Alexander Suvorov

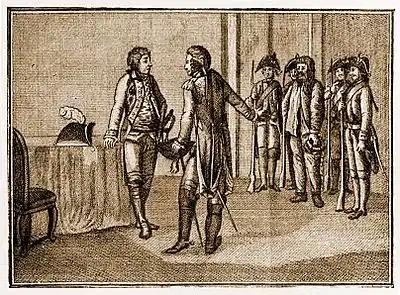
"Colonel Ivan Yakovlevich Simonov, commandant of Yaitsk, transfers Y. I. Pugachev to A. V. Suvorov on September 16, 1774." By Christian Gottlieb Geyser.

After receiving instructions, Suvorov the same day set out on the road, in the direction of Arzamas and Penza to Saratov, with a small escort of 50 men. Panin reported to the Empress on the rapid performance of his new subordinate, which "promised in the circumstances of the time a lot of good ahead and therefore worthy of attention". Thanking him for such zeal and speed, the Empress granted him 2,000 chervonets to equip the crew. Reaching Saratov, Suvorov learned that tireless Ivan Mikhelson, who "like a shadow" followed everywhere after Pugachev and repeatedly defeated him, again defeated him badly. Strengthening his detachment here, Suvorov hurried to Tsaritsyn, but a lot of horses went to Pugachev, there was a lack of them, and Suvorov was forced to continue the journey by water. Defeated by Mikhelson, Pugachev slipped away; having somehow crossed the Volga with a small number of his loyalists, he disappeared into the vast steppe. Hasty arrival of Suvorov in Tsaritsyn drew the attention of the Empress, who announced her pleasure to Count Panin. But Suvorov was still essentially late. However, Suvorov did not stop it, he assigned to his detachment 2 squadrons, 2 Cossack sotnias, using horses captured by Mikhelson put on horseback 300 infantrymen, seized 2 light guns, and after spending less than a day on it all, crossed the Volga. Apparently, for reconnaissance on the rebels, he first moved upriver, came to a large village, which kept the Pugachev side, took 50 oxen, and then seeing that around the quiet, turned to the steppe. This vast steppe, which stretched for several hundred km., desolate, woodless, homeless, was a "dead desert, where even without the enemy's weapons was threatened with death". Suvorov had very little bread; he ordered to kill, salt and bake on fire some of the taken cattle and use the slices of meat for people instead of bread, as he did in the last campaign of the Seven Years' War. Thus secured for some time, Suvorov's detachment went deeper into the steppe. "They followed the sun by day and the stars by night; there were no roads, they followed the traces and moved as fast as they could, not paying attention to any atmospheric changes, because there was no place to hide from them". In different places Suvorov was overtaken and joined by several detachments, who went before him from Tsaritsyn; on 23 September, he came to the Maly Uzen River, divided his squad into four parts and went to the Bolshoy Uzen in different directions. Soon they stumbled on Pugachev's trail; they found out that Pugachev was here in the morning, that his men, seeing an unstoppable pursuit, lost faith in the success of their cause, revolted, tied Pugachev and took him to Yaitsk, to extradite the leader to save themselves. And indeed Pugachev was arrested, as it turned out later, at this time, some from Suvorov. Suvorov arrived at the scene only in time to conduct the first interrogation of the rebel leader, but Suvorov missed the chance to defeat him in battle, who had been betrayed by his fellow Cossacks and was eventually beheaded in Moscow.